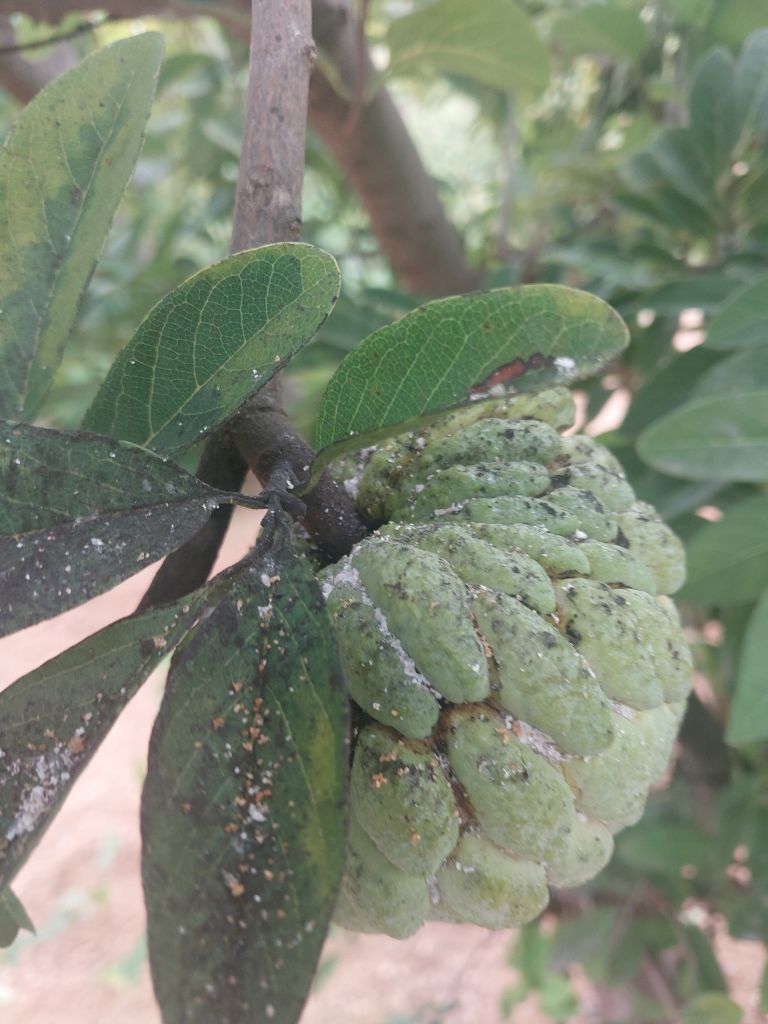
Disease label: Leaf spot on fruit